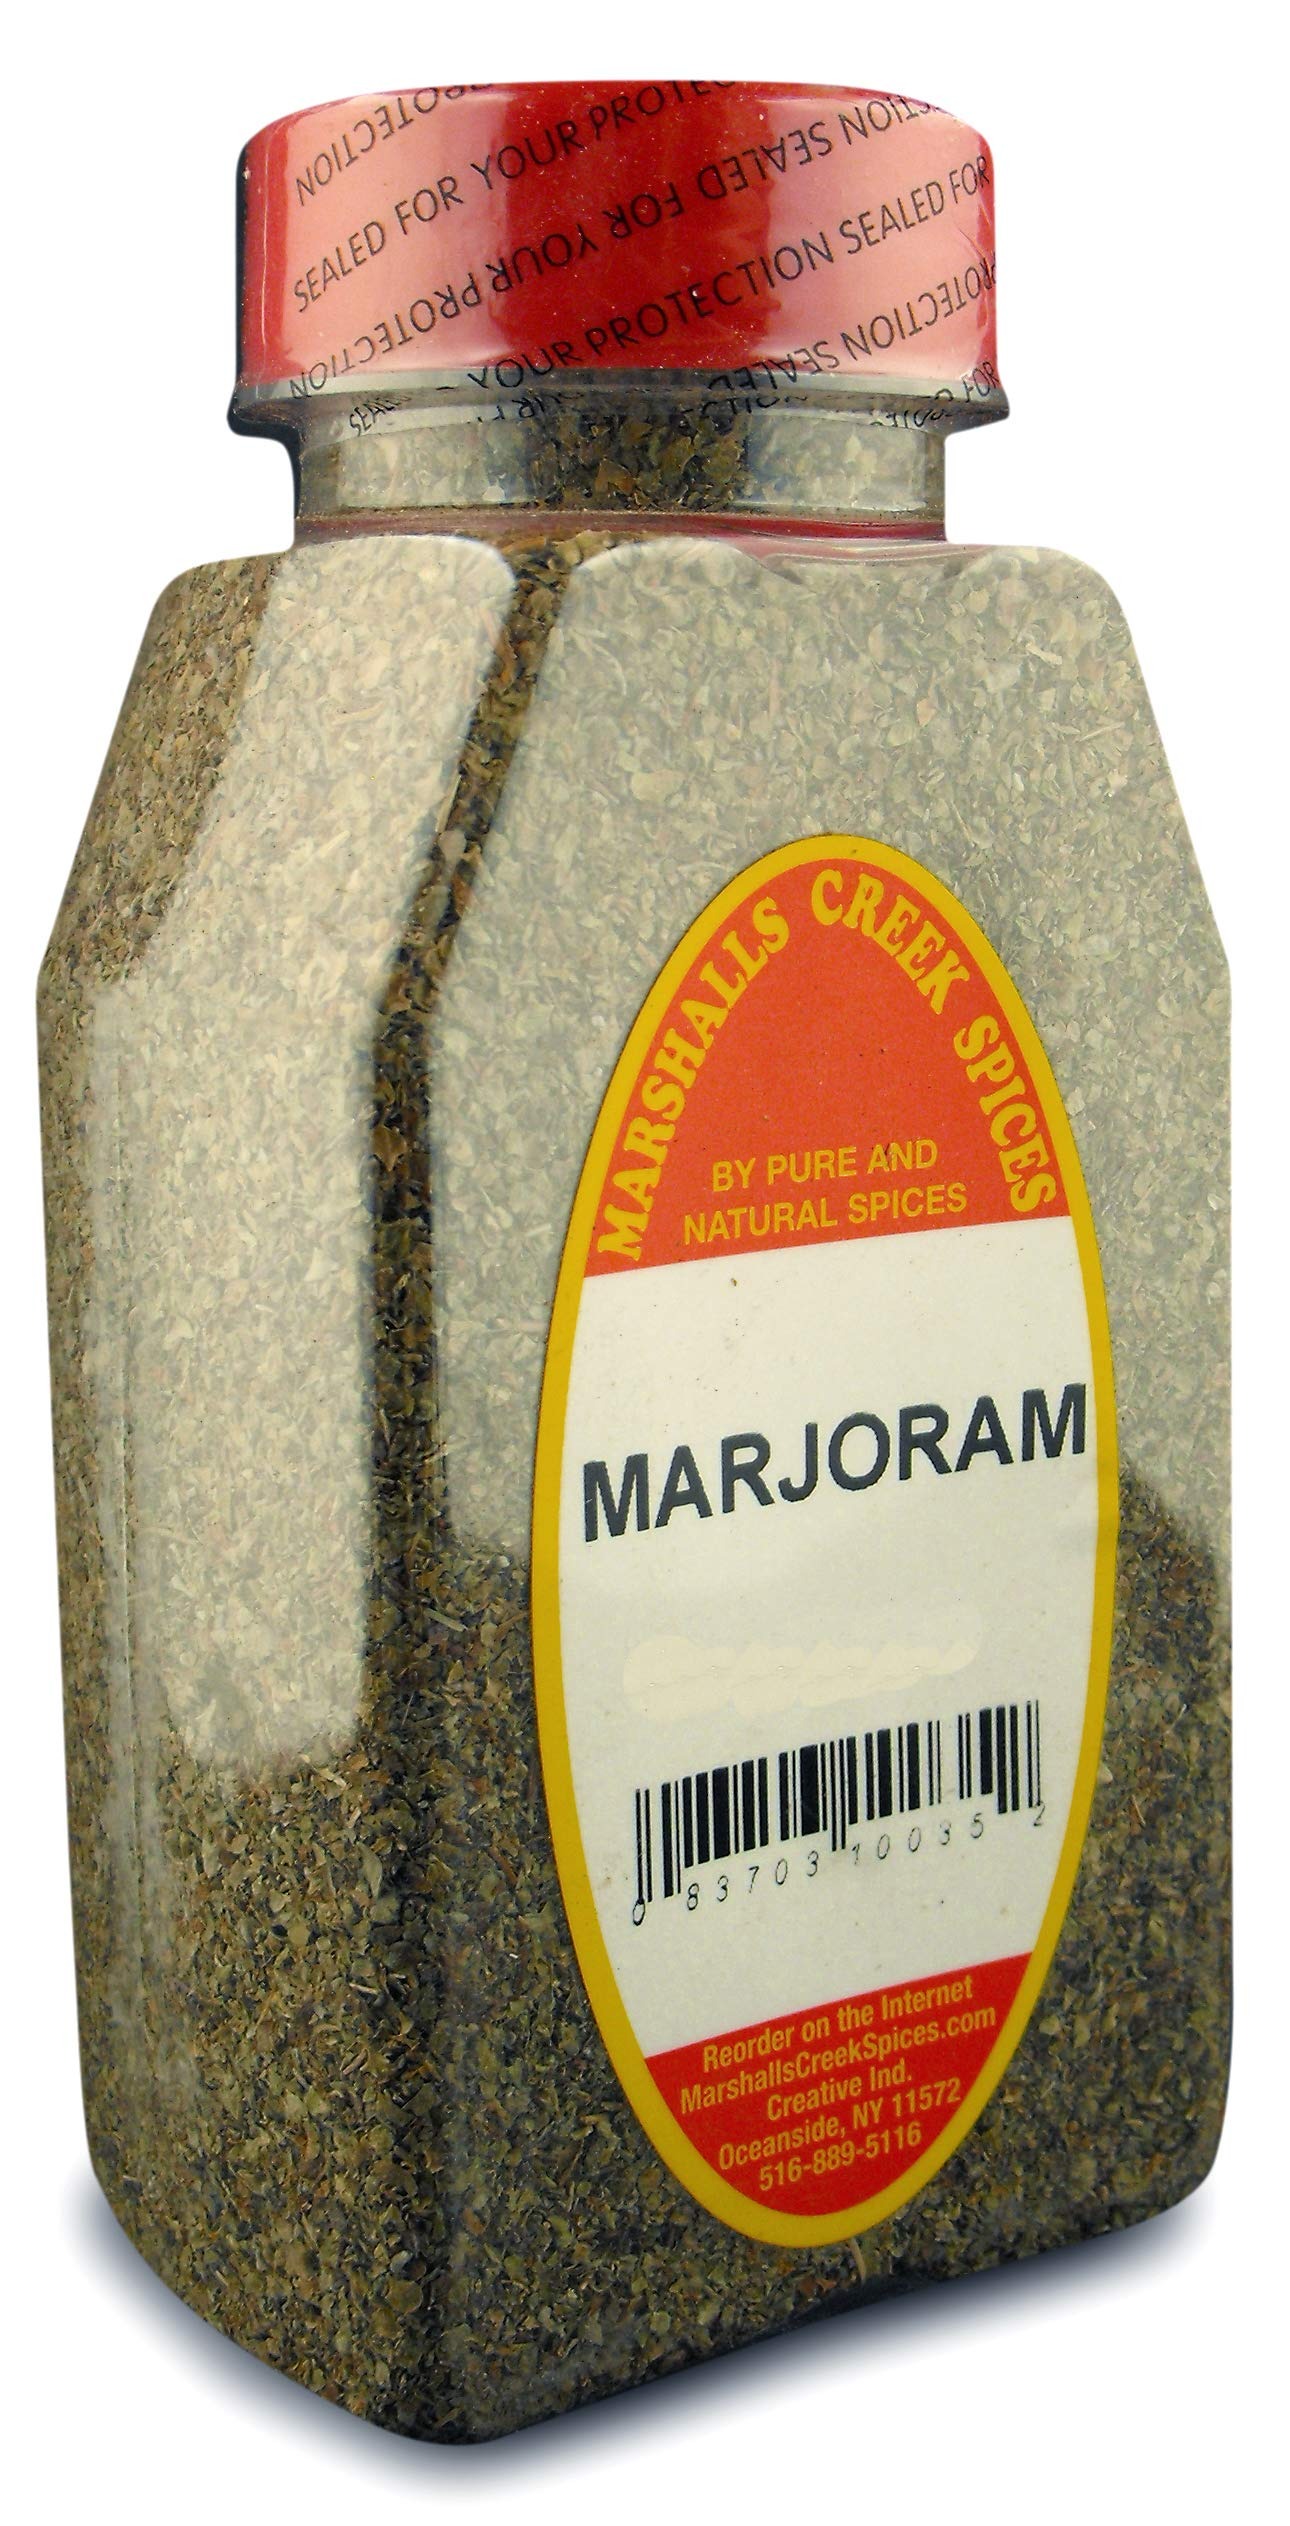
Item Name: Marshall’s Creek Spices Marjoram Seasoning, 3 Ounce
Bullet Point 1: Packed weekly
Bullet Point 2: No Fillers
Bullet Point 3: No MSG
Bullet Point 4: All Natural
Value: 3.0
Unit: oz

Price: 20.16